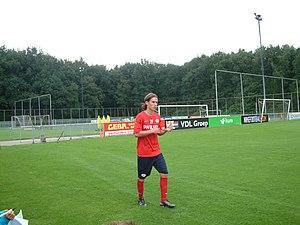
Stijn Wuytens, né le 8 octobre 1989 à Bruxelles, est un footballeur belge. Évoluant principalement au poste de défenseur central, il joue actuellement en première division néerlandaise à l'AZ Alkmaar, qu'il quittera à l'été 2020.